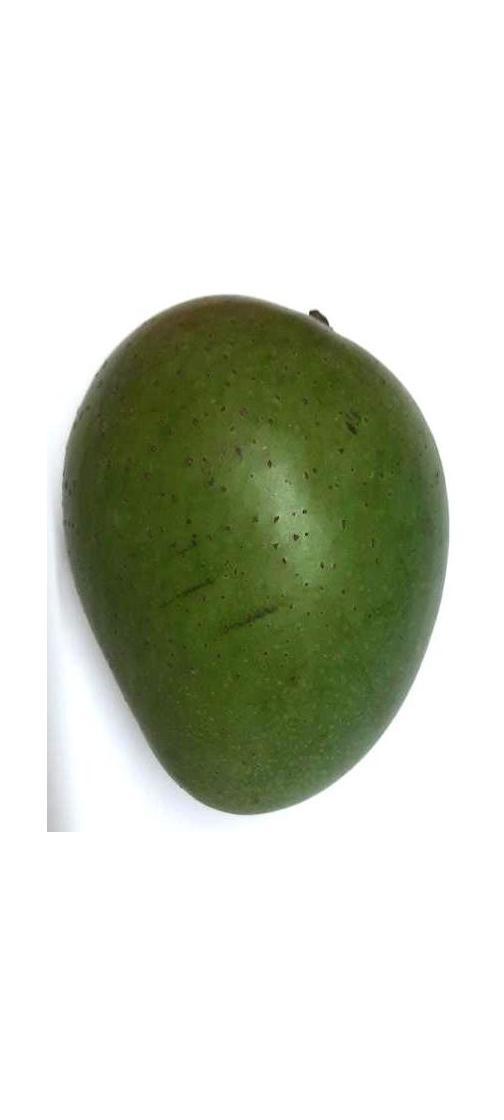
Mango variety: Ashshina Zhinuk